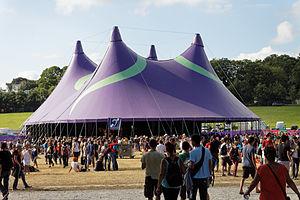
Le festival des Vieilles Charrues est un festival entièrement associatif de musiques actuelles, annuel, programmé sur quatre jours le troisième weekend de juillet dans la commune de Carhaix-Plouguer, dans le Finistère. Le festival est souvent surnommé « les Charrues », notamment sur les réseaux sociaux.